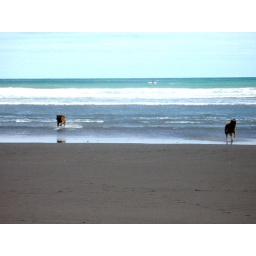
more dogs running wild all over the beach